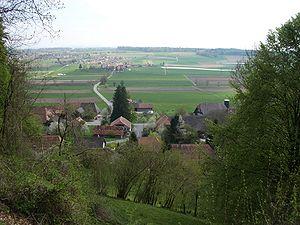
Balm bei Messen est une localité de Messen et une ancienne commune suisse du canton de Soleure. Depuis le 1ᵉʳ janvier 2010, la commune de Balm bei Messen a intégré la commune de Messen comme Brunnenthal et Oberramsern. Son ancien numéro OFS est le 2443.
Messen est une commune suisse du canton de Soleure, située dans le district de Bucheggberg. Depuis le 1ᵉʳ janvier 2010, les communes de Brunnenthal, de Balm bei Messen et d'Oberramsern ont intégré la commune de Messen.